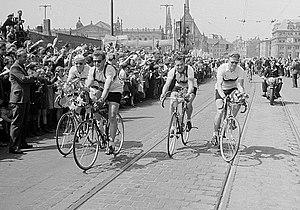
La Course de la Paix est une épreuve cycliste à étapes, créée en 1948. Organisée par les quotidiens des partis communistes polonais Trybuna Ludu et tchécoslovaque Rudé Právo, la course se dispute jusqu'en 1951 entre Varsovie et Prague. En 1952, le journal Neues Deutschland, organe du Parti socialiste unifié d'Allemagne se joint à l'organisation. Désormais, la Course de la Paix alterne ses départs et ses arrivées entre les trois capitales, Berlin, Prague et Varsovie. Cette organisation dure jusqu'en 1984. En 1985 et 1986, les soviétiques sont associés à l'organisation de la course : le quotidien la Pravda devient coorganisateur et les départs sont donnés de Moscou puis de Kiev. Elle reprend en 1987 son parcours traditionnel, entre Berlin, Prague et Varsovie, et célèbre son 40ᵉ anniversaire en réunissant au départ de Berlin 156 coureurs répartis en 26 équipes venues de 3 continents. C'est son apogée. La première page du règlement de la Course de la Paix définit l'objectif de l'épreuve :